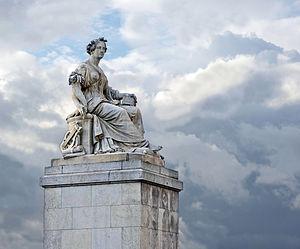
Le pont du Carrousel est un pont situé à Paris et traversant la Seine entre le quai des Tuileries et le quai Voltaire.